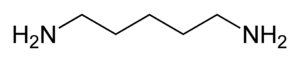
La cadavérine, 1,5-diaminopentane ou encore pentaméthylènediamine est un composé organique de formule NH₂(CH₂)₅NH₂ appartenant à la famille des diamines. Structurellement proche de la putrescine, avec laquelle elle partage la toxicité et une odeur nauséabonde, elle est comme elle issue, sous l'action des enzymes protéolytiques bactériennes, de l'hydrolyse de certaines protéines lors de la putréfaction de plantes ou de cadavres d'animaux, d'où elle tire son nom.
Les polyamines sont des composés organiques possédant deux ou plusieurs fonctions amine.